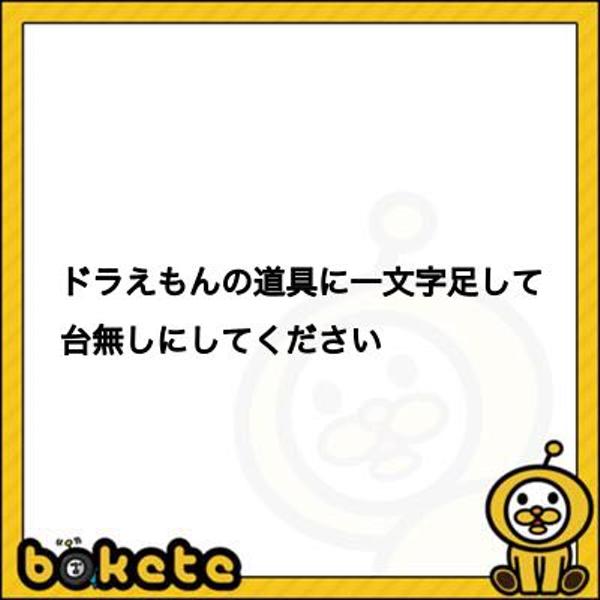
回答: どこでもドアホ